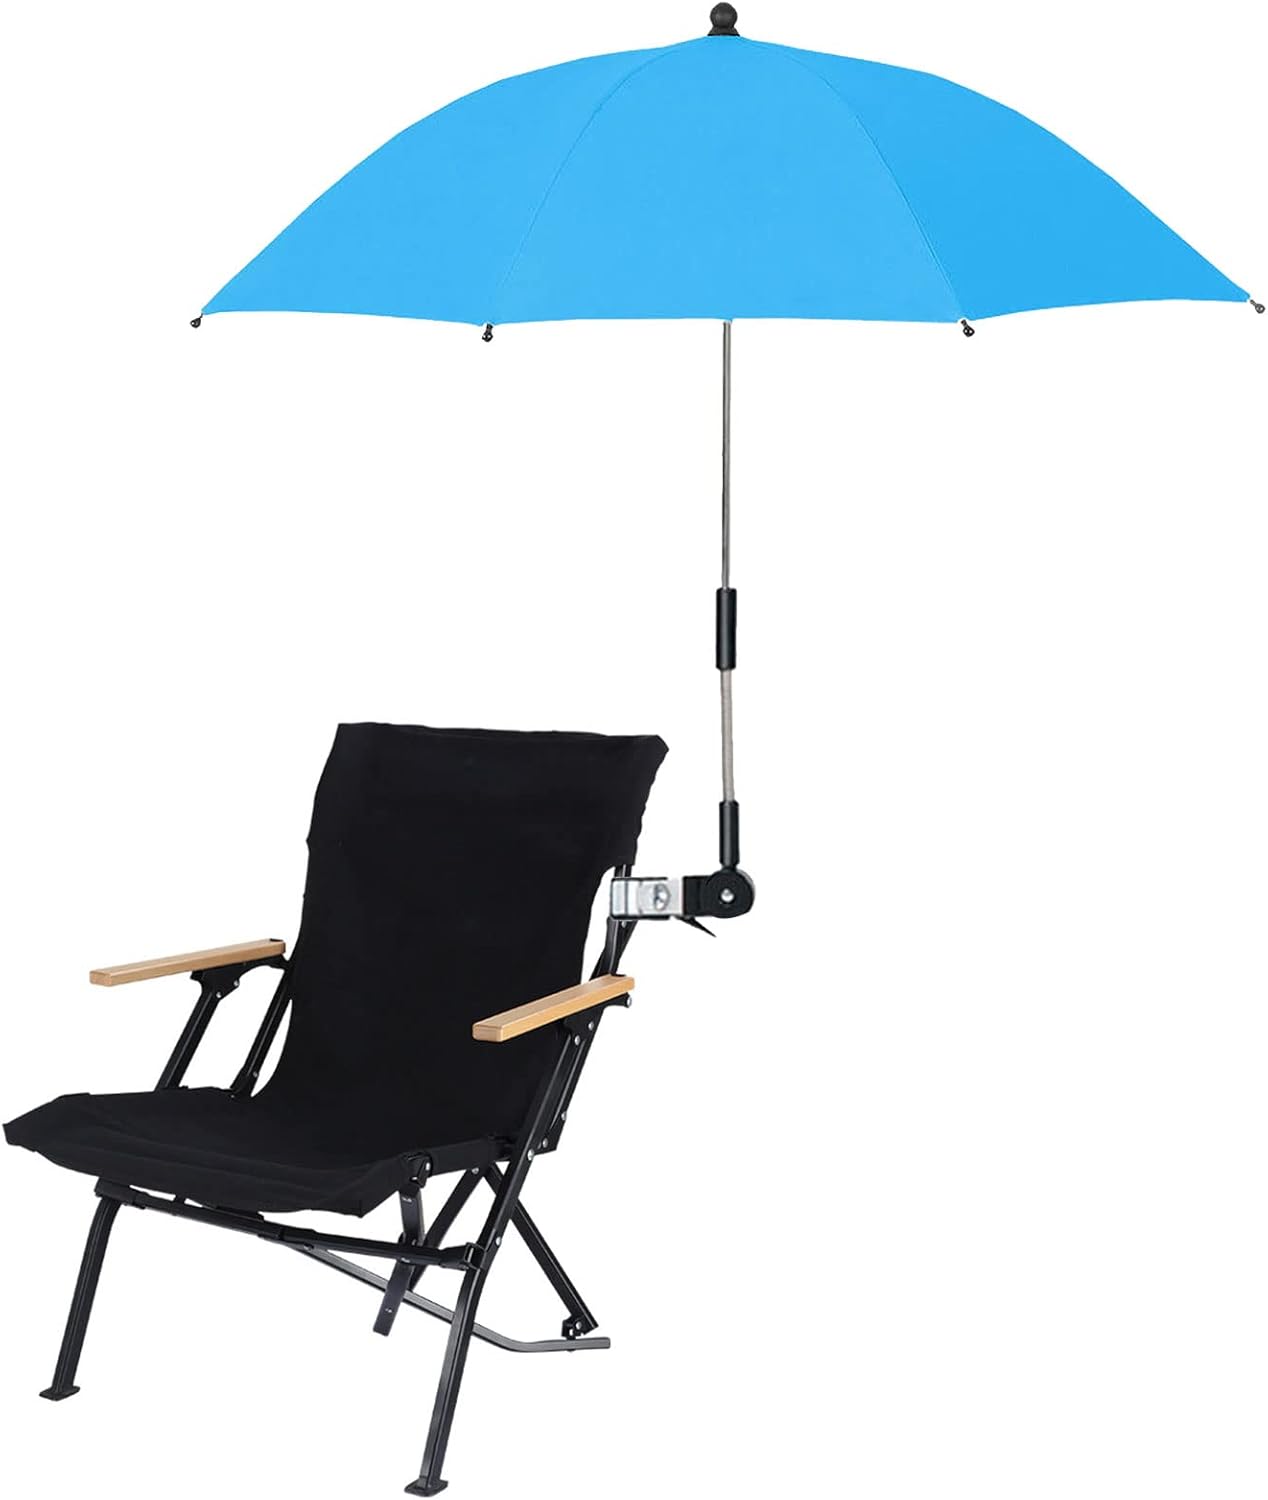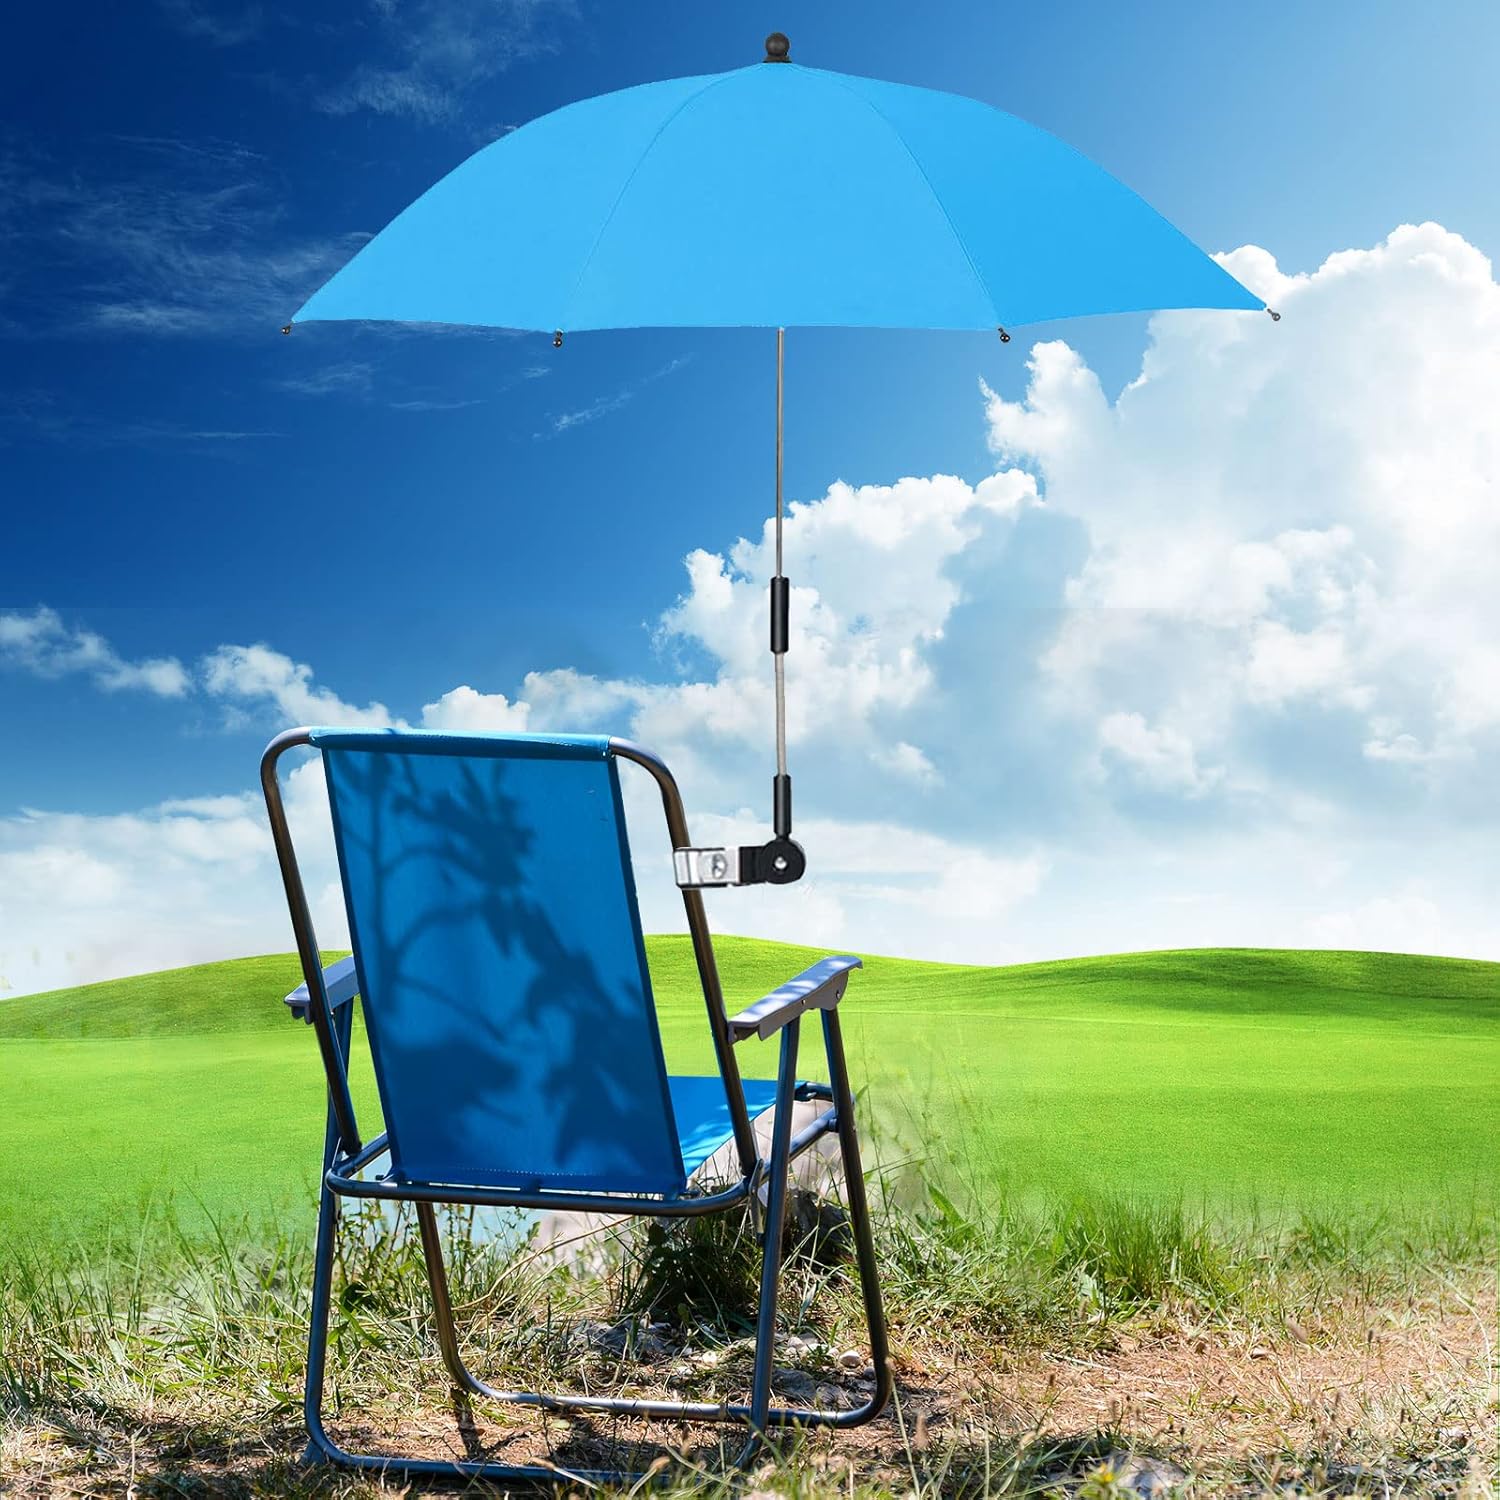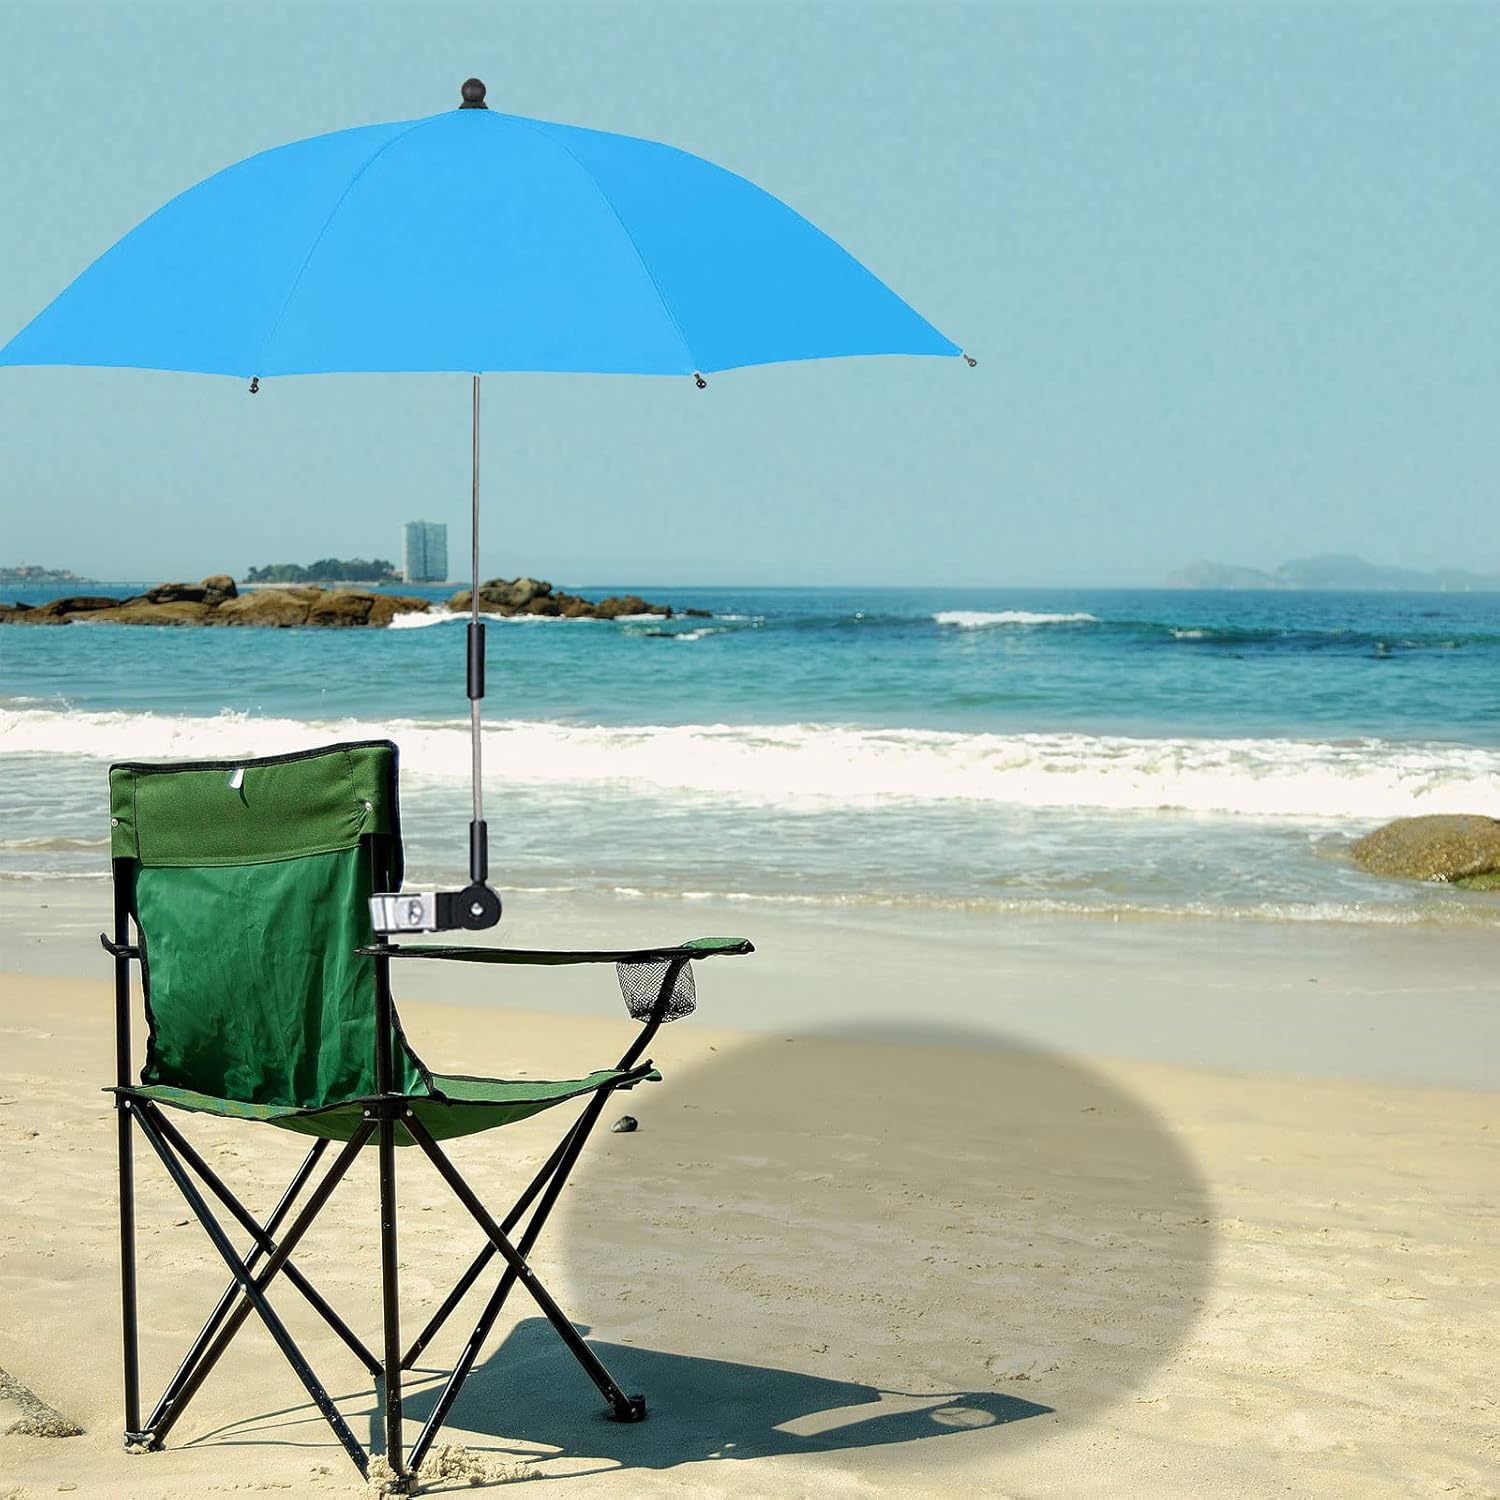
Coolpala Baby Sunshade Umbrella with Adjustable Clamp, 360 Degree Adjustable Baby Stroller Parasol for Trolley, Bike, Wheelchair, Beach Chair
Category: Baby
Highlights: - 360Â° adjustable umbrella: the umbrella can be bent 360 degrees, and the umbrella can be adjusted in any direction.- This chair umbrella with universal clip can prevent sun damage to the skin, it can also be used as a normal umbrella when it rains, it is very suitable for summer, rainy season, it can be installed on strollers, patio chairs, beach chairs. Specification: - Material: Steel, Plastic, Cloth- Color: Black, Blue, Pink- Product Size: Height: 55cm, Diameter Under Umbrella: 80cm, Clip Height: 31cm- Product Weight: 600g Package Included: - 1 x Chair Umbrella with Clamp Notes: 1.Manual measuring, please allow 0.5-2cm error, thank you.2.Color may have a little difference due to lights, screens, etc.
Features: Clip closure | Plastic frame | SIZE: Height: 55cm, Diameter under umbrella: 80cm, Clip height: 31cm. | Clip Mounting: The clip on the bottom provides a convenient connection for most folding chairs, strollers. The umbrella is designed with a gimbal clip to ensure a secure support for most chairs, etc. | 360 DEGREE ROTATION: Our umbrella gimbal clip has a 360 degree rotating gimbal clip, which can easily adjust the angle of the umbrella according to the sun, so that you will not be disturbed by the sun. The clip on the bottom provides a convenient connection for most folding chairs, strollers. | STRONG AND DURABLE: Made of steel, plastic, cloth, this baby umbrella is lightweight, flexible and powerful. In addition to being attached to the stroller, the umbrella with the clip removed can also be used alone. | VERSATILE USE: This clip-on umbrella is not just for the beach, it can be used in a variety of places where you need to add shade to your favorite chair, or clip on round and surfaces on patios, beach chairs, strollers, trucks, and stands .